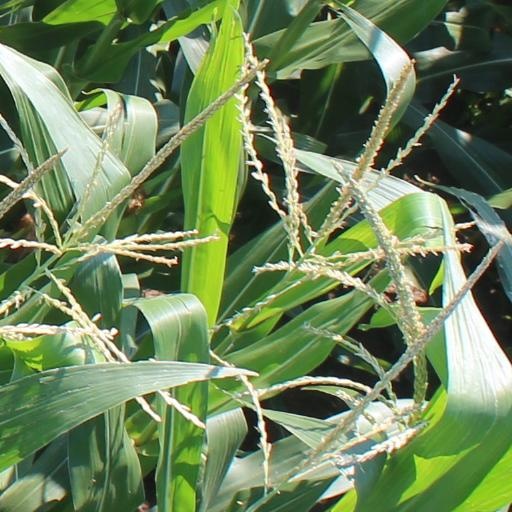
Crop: maize; corn